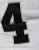
Number: 4